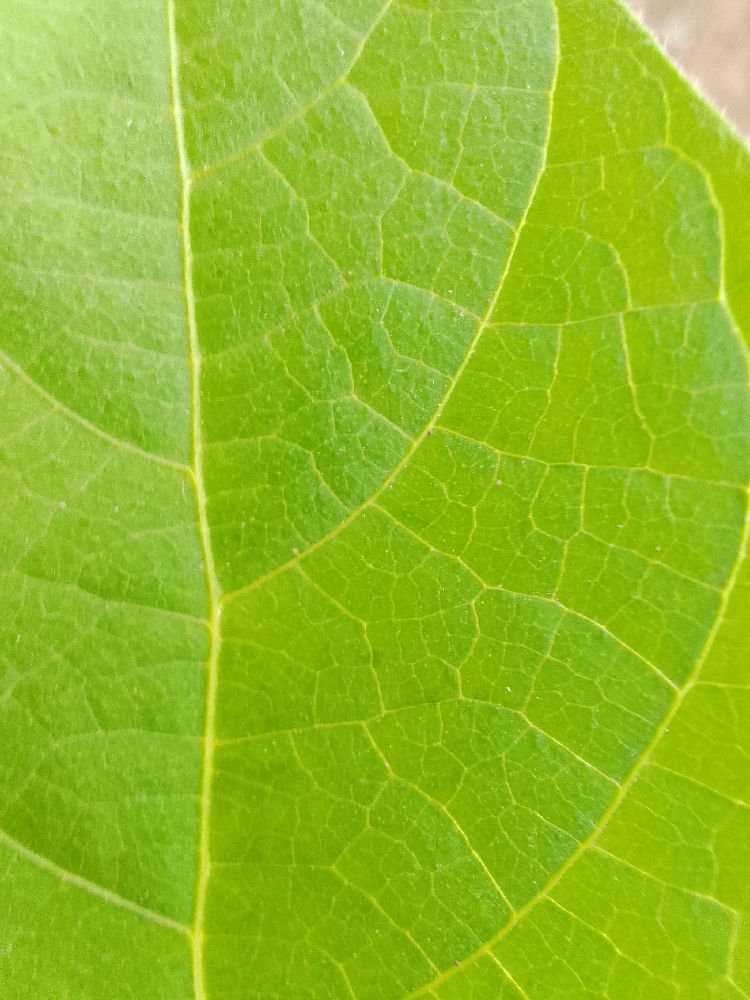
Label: healthy